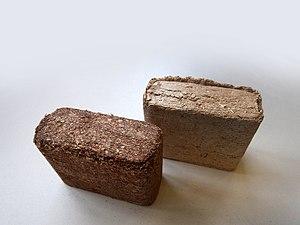
Bûchettes de chauffage reconstituées avec de la sciure de bois et du marc de café compressés, sans aucun additifs ni liants. En France deux modèles sont proposés, à 20% ou 80% de marc de café. Le pouvoir calorifique de ce combustible est de 5000 Kw/t. Le taux de cendre après combustion est de 1,5%, pour un taux d'humidité de moins de 10%. Ces bûchettes sont disponibles en pack (sac de 8 bûchettes de 26x113x25 cm ou palettes de 528 kg). Photographie faite à l'occasion d'une présentation de solutions de réduction des déchets - lors de la SERD 2018 (semaine européenne de réduction des déchets) - au siège du Conseil régional Hauts-de-France en novembre 2018.
Le marc de café est le résidu de la percolation du café, et par extension d'autres produits. Il est notamment utilisé en jardinage comme engrais ou répulsif.